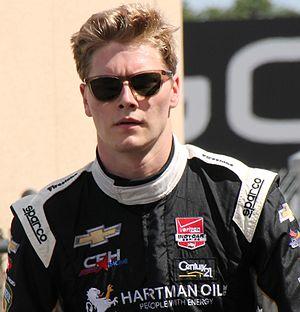
Josef Nicolai Newgarden, né le 22 décembre 1990 à Hendersonville, est un pilote automobile américain, qui participe au championnat d'IndyCar Series avec l'écurie Penske. Avec celle-ci, il remporte à deux reprises ce championnat, en 2017 et en 2019.